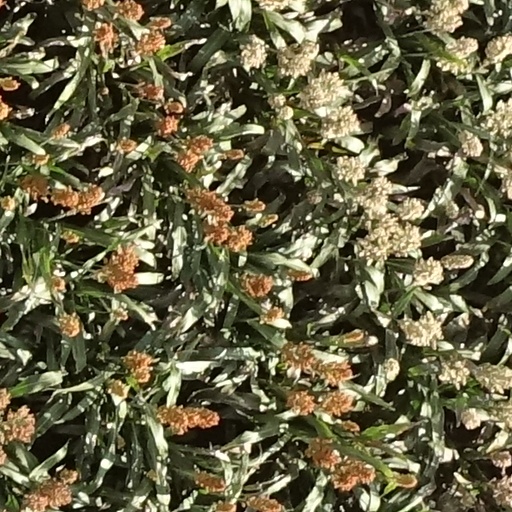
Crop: sorghum